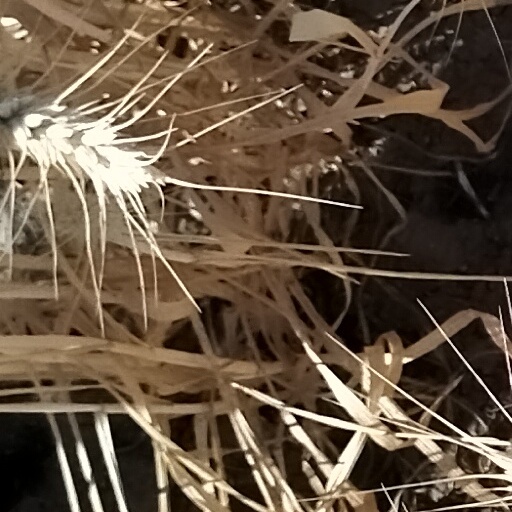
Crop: wheat